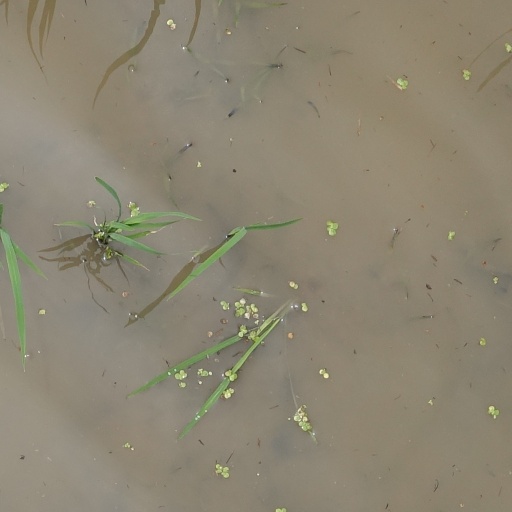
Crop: rice